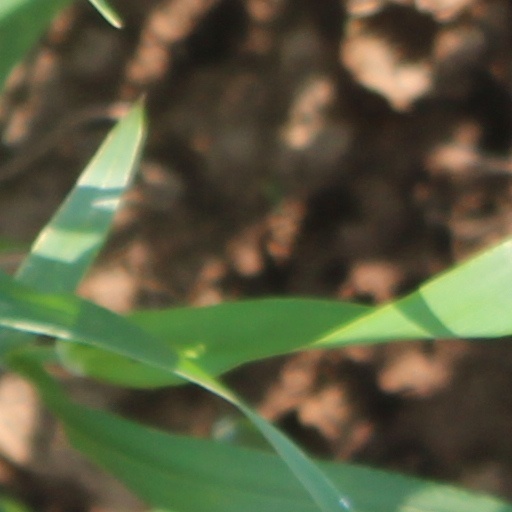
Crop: wheat